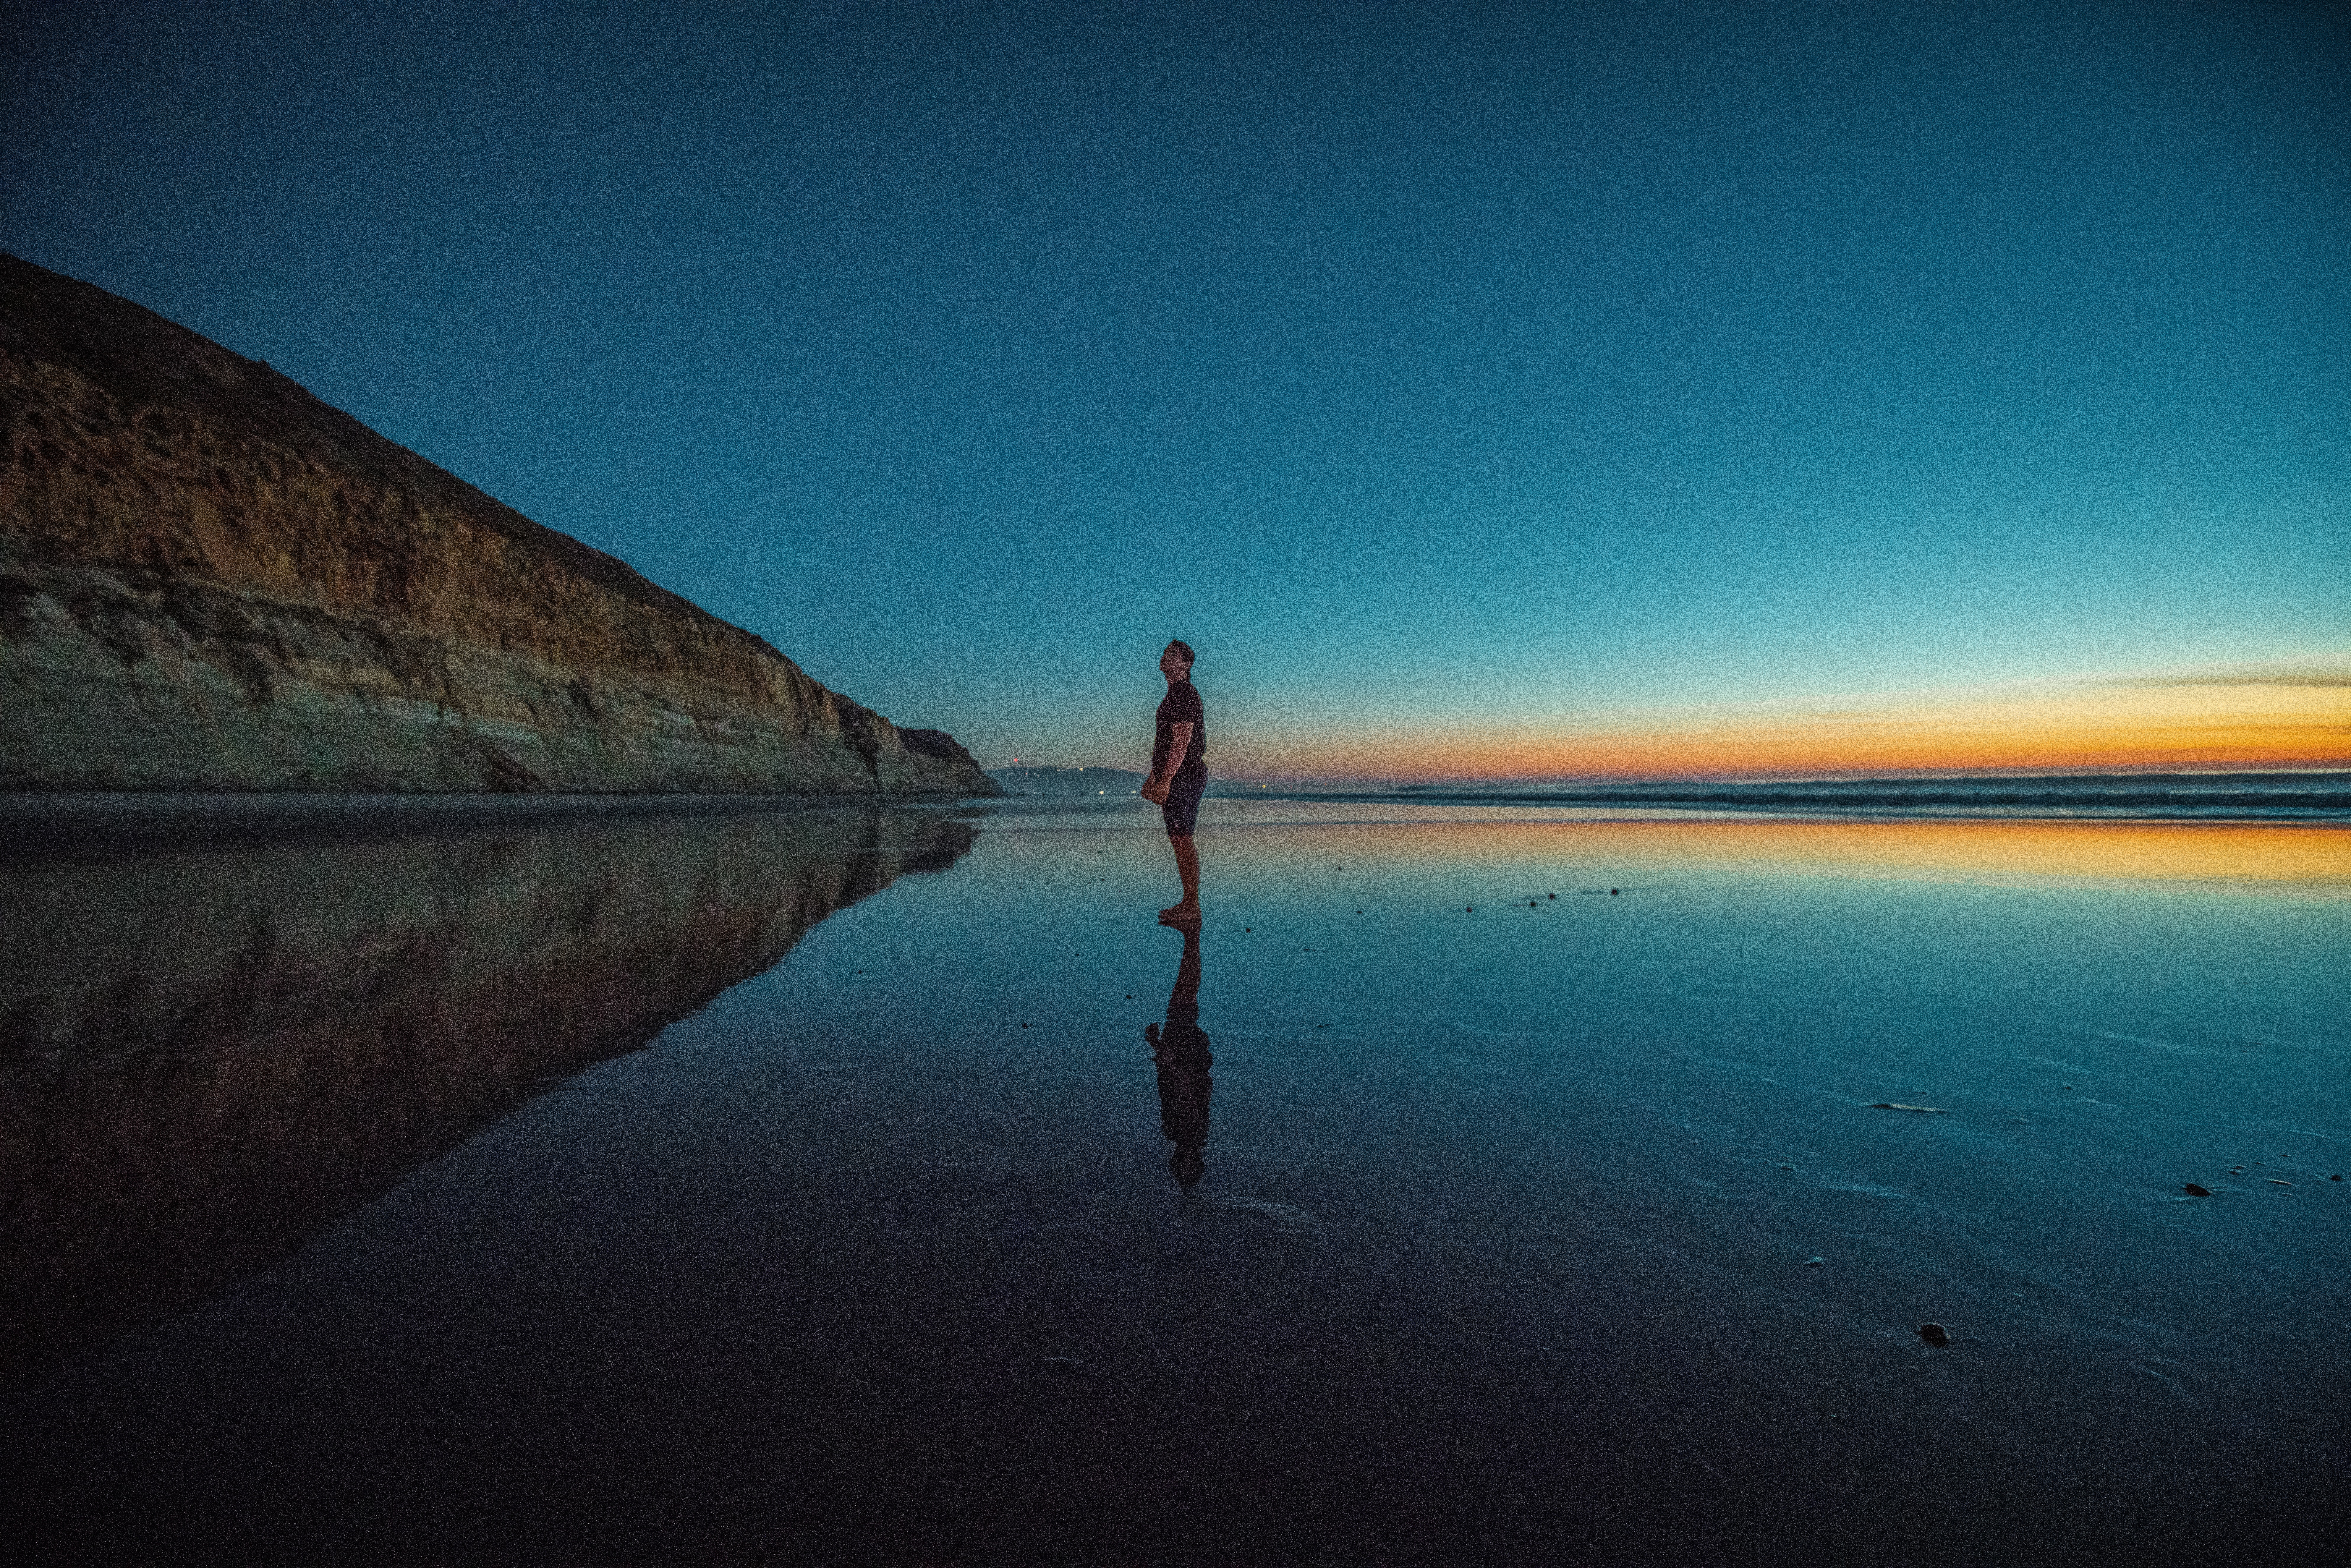
sky, blue, reflection, water, horizon, sea, ocean, calm, cloud, coast, morning, evening, shore, dawn, beach, dusk, atmosphere, landscape, photography, lake, sunset, sunrise, sunlight, rock, river, wave, coastal and oceanic landforms, night, symmetry, pier, sound